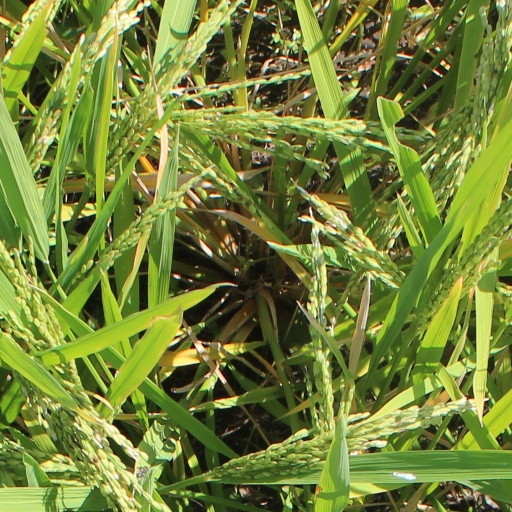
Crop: rice